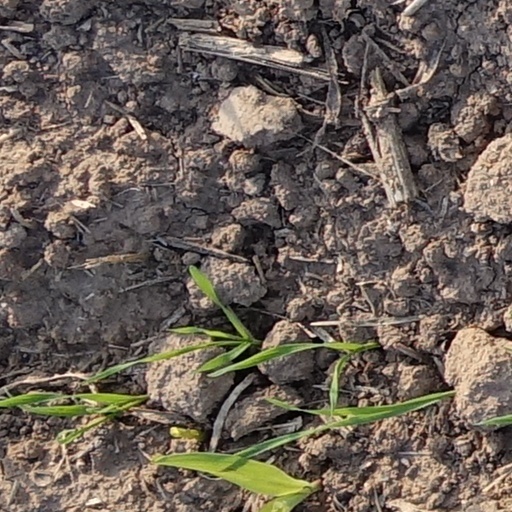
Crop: wheat